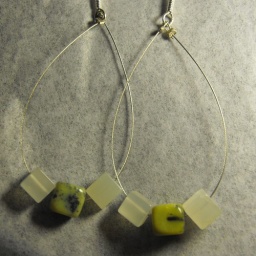
Sage green jade cubes are flanked by foggy sage green class cubes on sterling silver flexwire suspended by sterling silver French hook earwires.